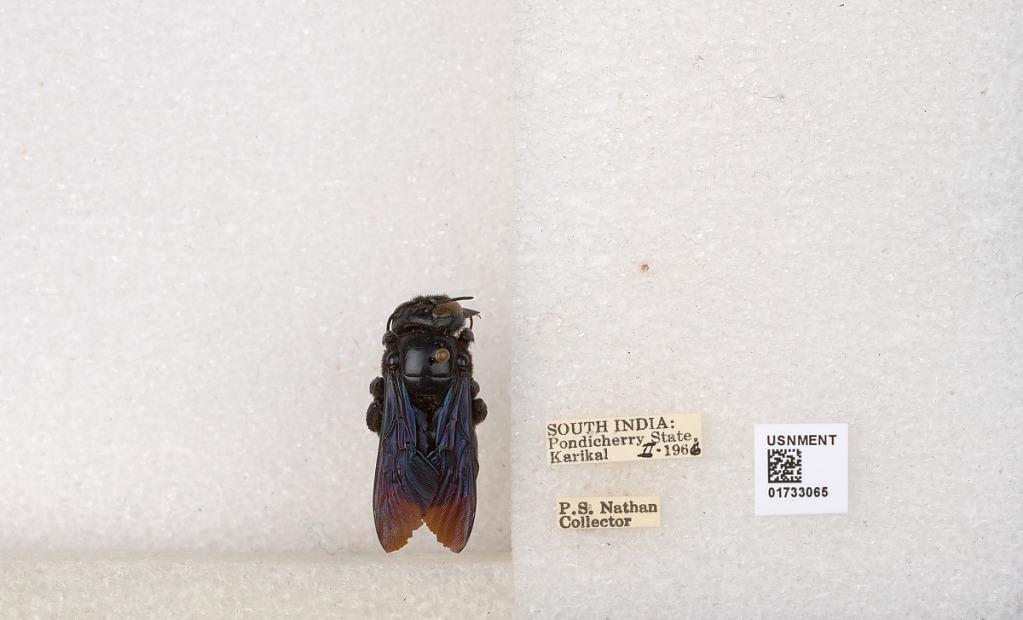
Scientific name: Xylocopa (Ctenoxylocopa) fenestrata (Fabricius)
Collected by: P. Nathan
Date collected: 1966-2-1
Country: India
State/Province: Puducherry
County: Karaikal
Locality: Karikal